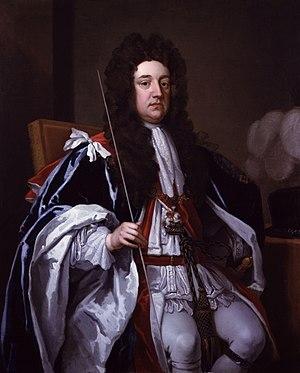
Les élections générales britanniques de 1708 se sont déroulées en Grande-Bretagne du 30 avril au 7 juillet 1708. Ces élections sont remportées par le Parti whig.